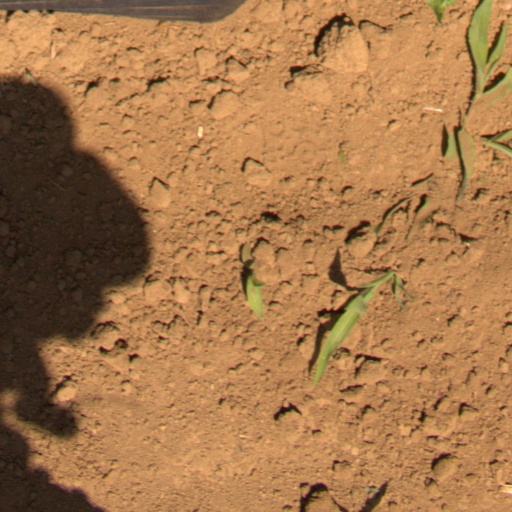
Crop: Jerusalem artichoke